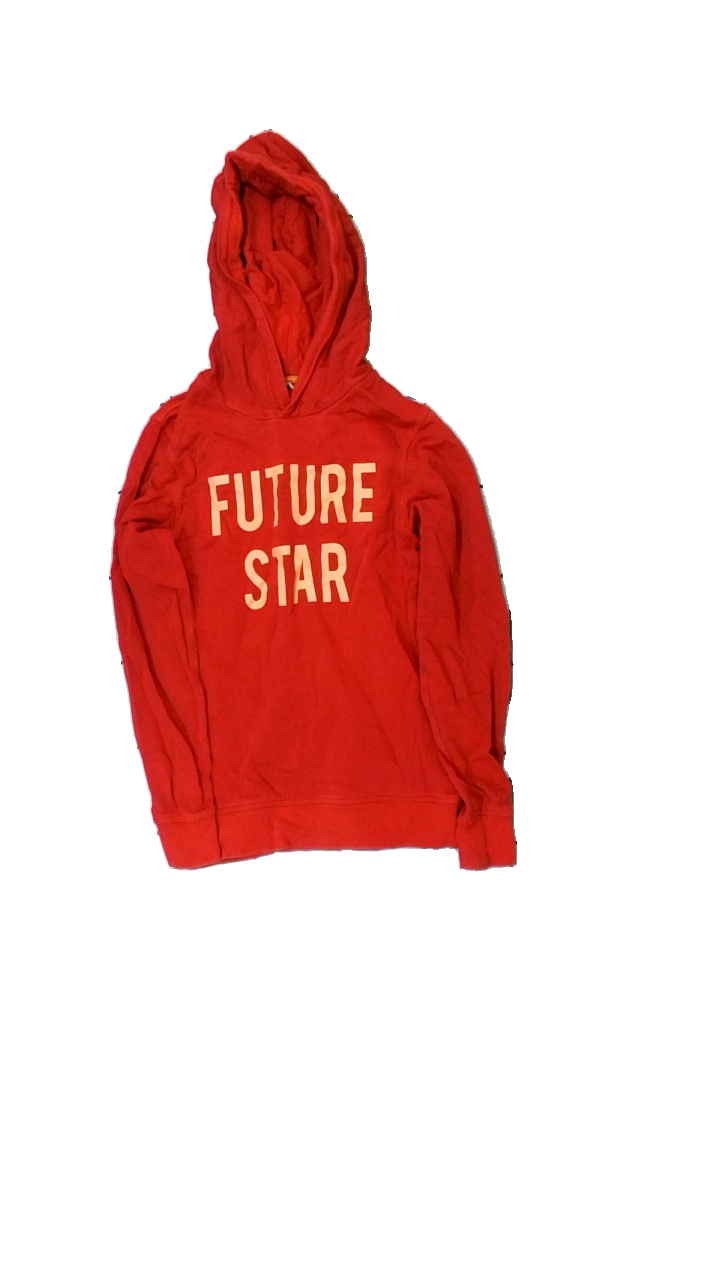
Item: Hoodie (Children)
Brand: H&m
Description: hoddie med tryck
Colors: Red, Orange
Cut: Regular
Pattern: Other
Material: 82% bomull 18% polyester
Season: All
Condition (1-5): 3
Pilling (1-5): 2
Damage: nopprigt
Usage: Export
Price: <50